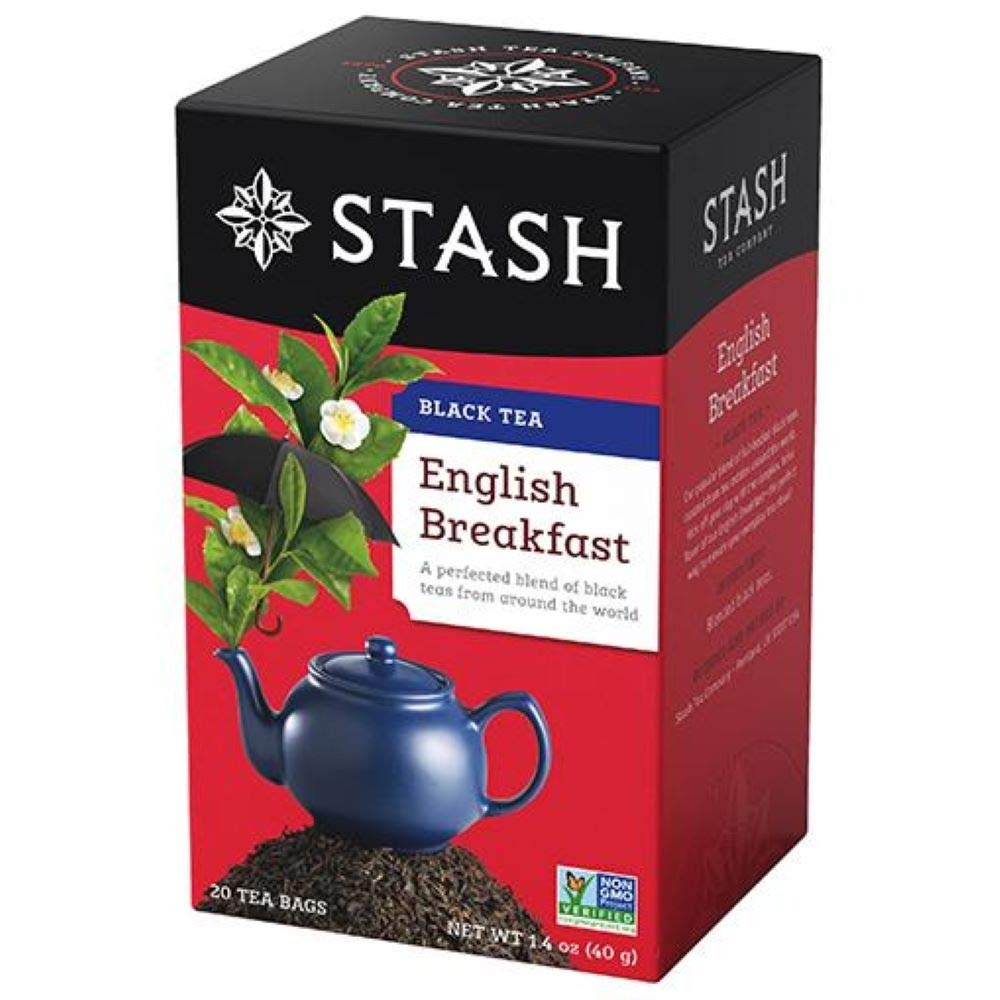
Item Name: Stash Premium English Breakfast Black Tea, Tea Bags, 20-Count Boxes
Value: 20.0
Unit: Count

Price: 5.29